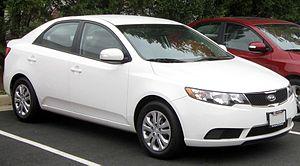
La Kia Cerato est une compacte produite par le constructeur sud-coréen Kia Motors depuis 2003.